Folk rock

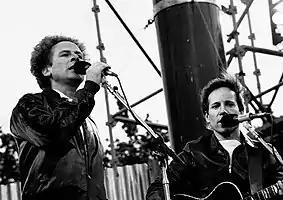
Folk rock musicians Simon & Garfunkel performing in Dublin

Music critic Richie Unterberger has noted that the commercial success of the Byrds' cover version of Dylan's "Mr. Tambourine Man", along with Dylan's own contributions to the genre on the albums "Bringing It All Back Home", "Highway 61 Revisited", and "Blonde on Blonde", initiated an explosion of emulators and imitators. Their success led record producer Tom Wilson to add electric guitar, bass, and drums overdubs to "The Sounds of Silence", a song which had been recorded by the folk duo Simon & Garfunkel in 1964 and first released on their album "Wednesday Morning, 3 A.M.". The reissued single rose to number 1 on the "Billboard" pop chart in late 1965, became a hit around the world, and set the duo on one of the most successful careers in pop and rock music. Simon and Garfunkel have been described as "folk-rock's greatest duo, and one whose fame and influence would persist well beyond folk-rock's heyday."